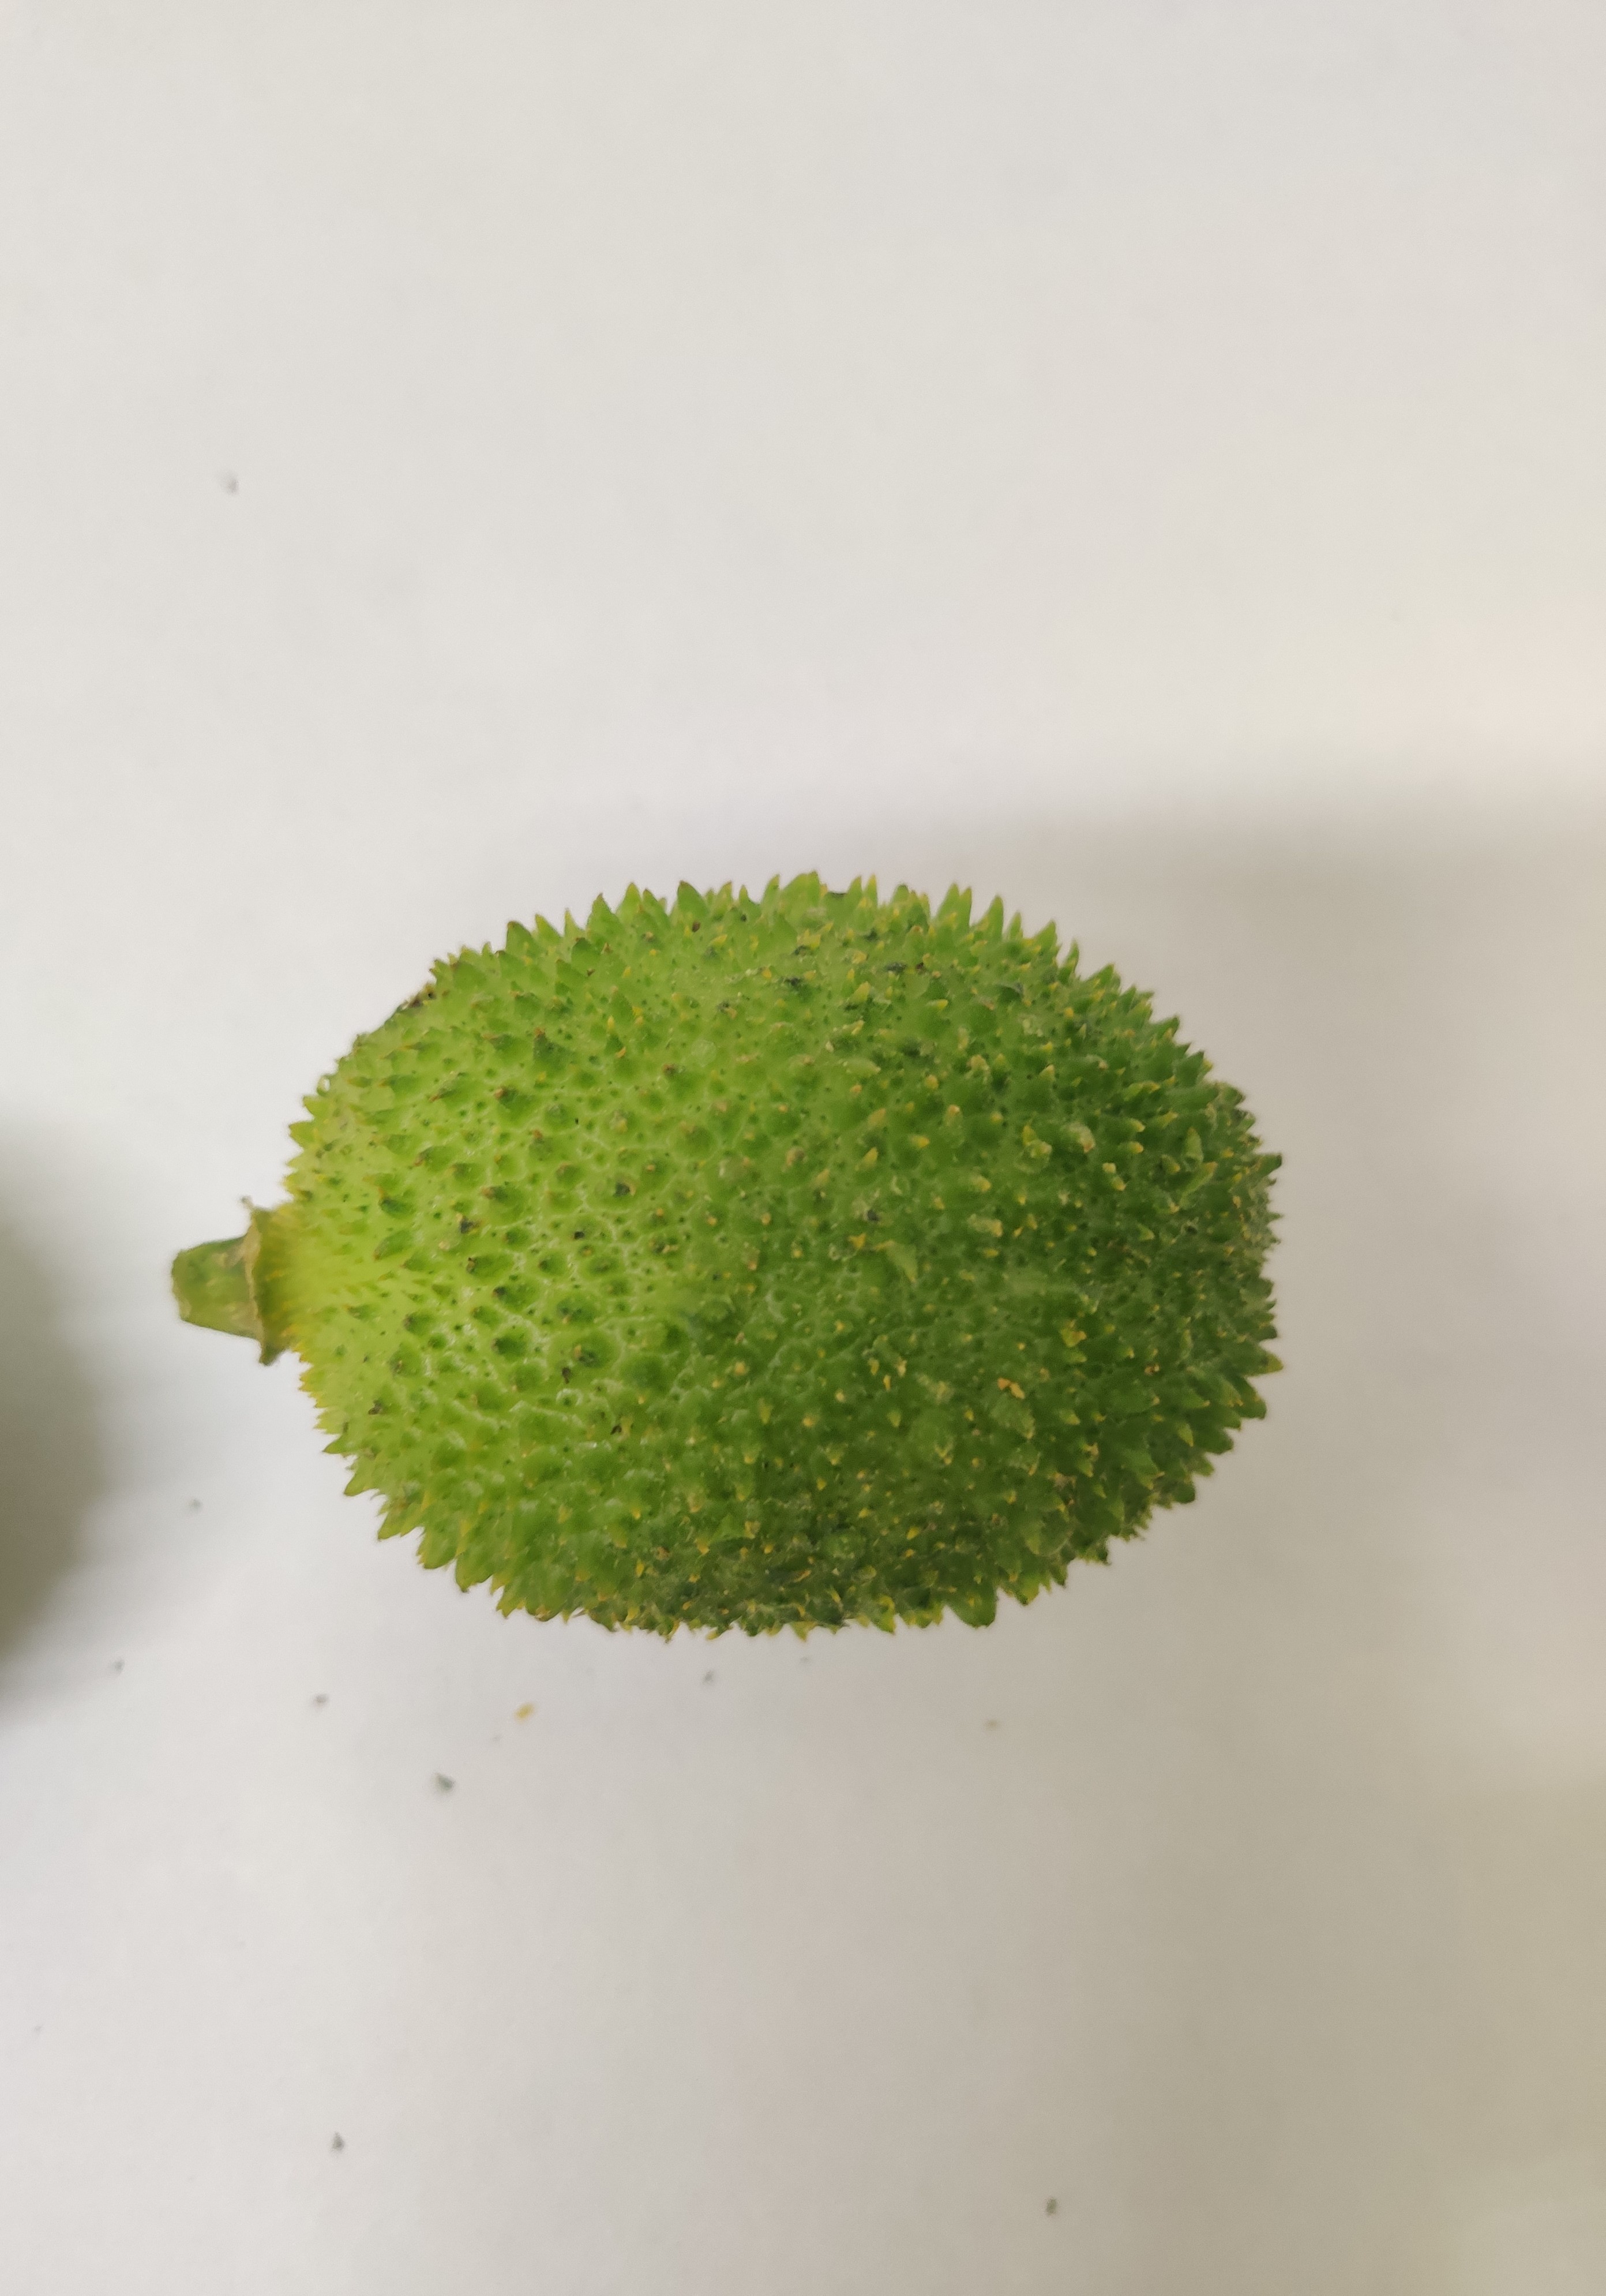
Crop: Spiny Gourd
Condition: Fresh